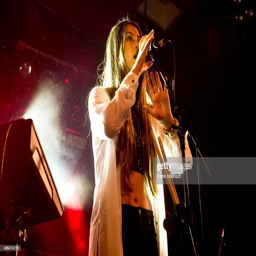
person performs live in support of pop artist during a concert at the astra .